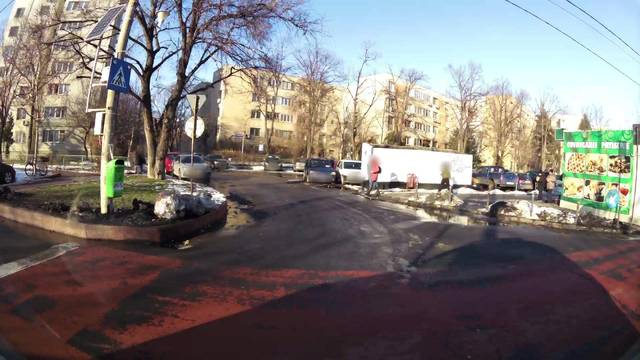
Region: Romania
Coordinates: 44.414, 26.158